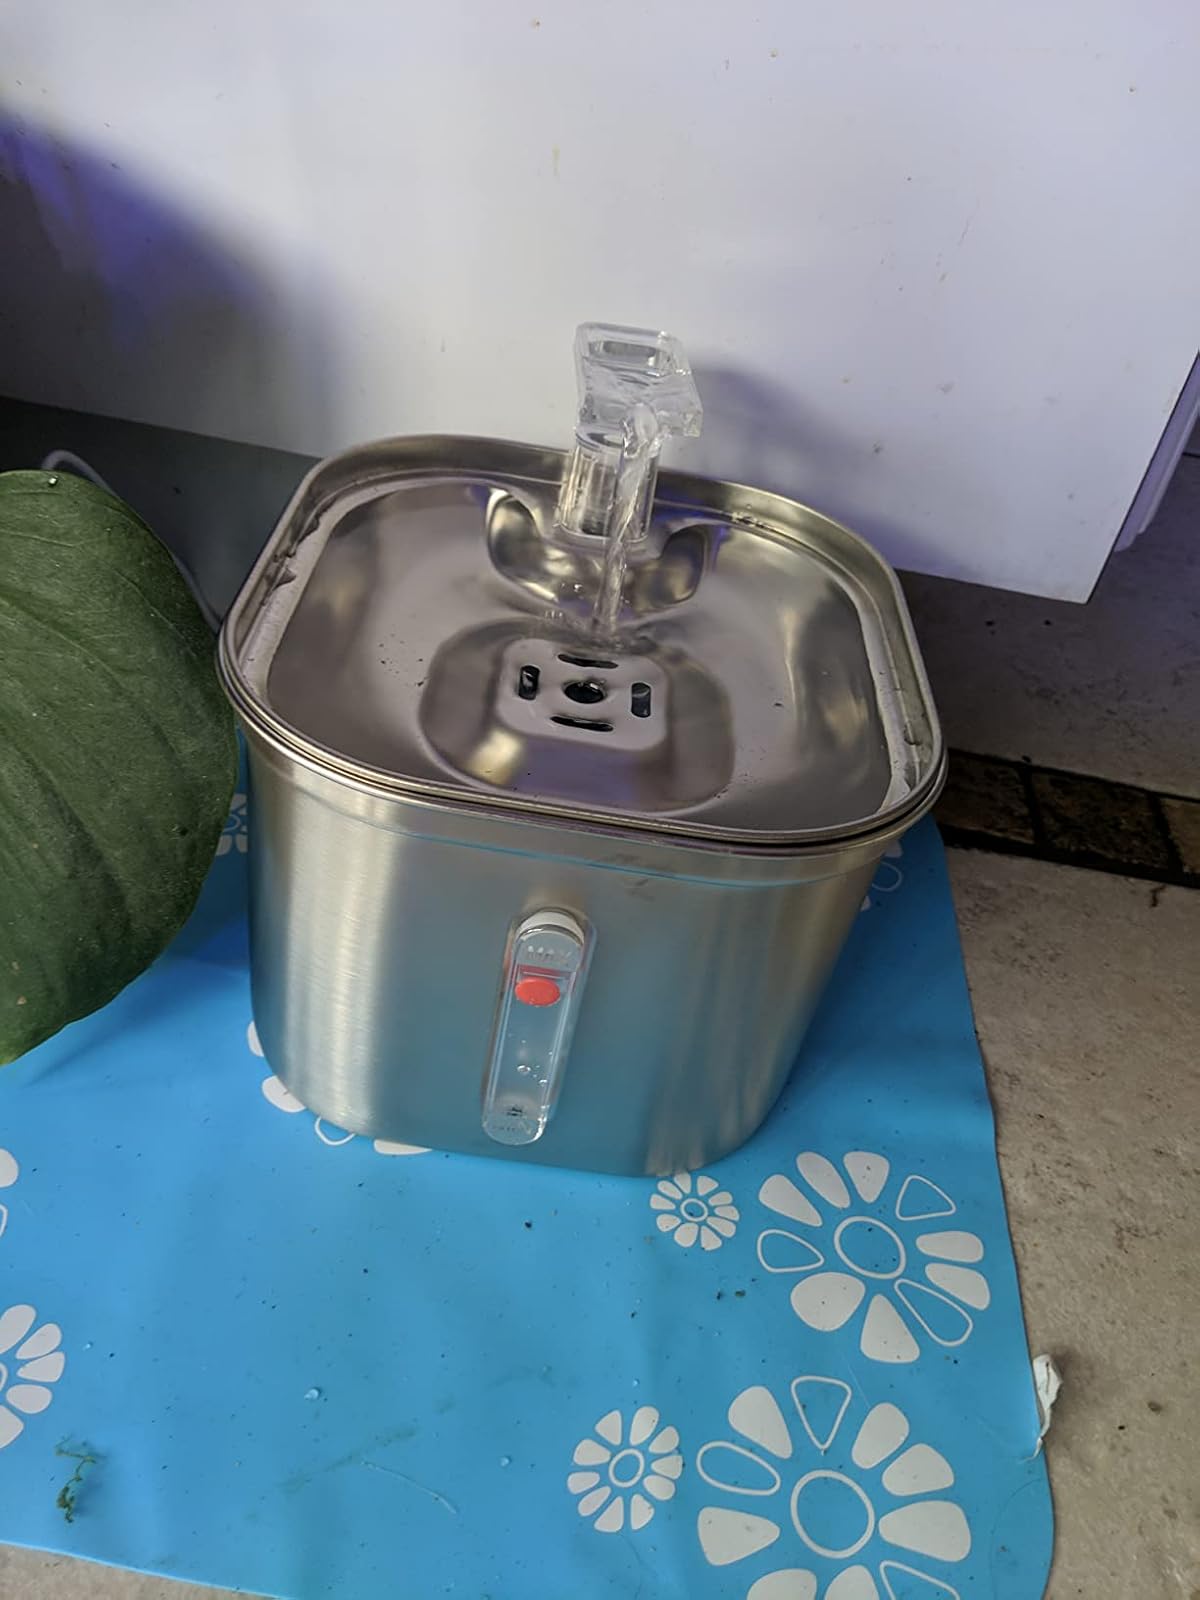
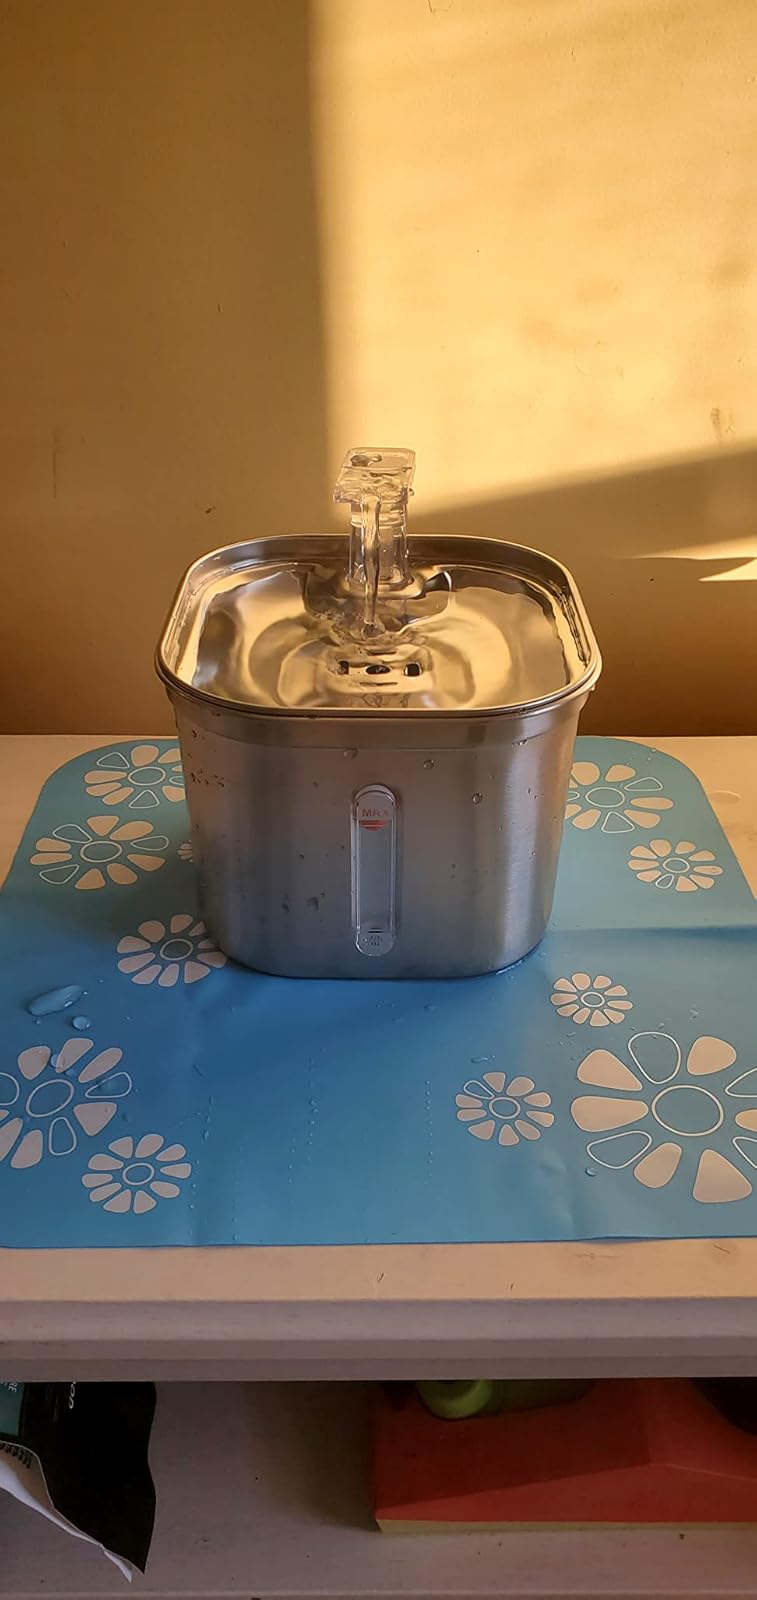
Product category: items_bowl
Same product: yes